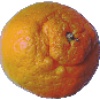
Label: Mandarine 1